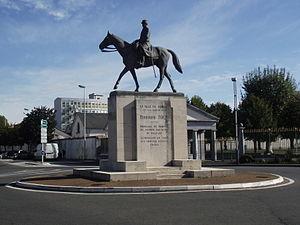
Rond-point et statue équestre de Ferdinand Foch (Tarbes, Hautes-Pyrénées, France)
Ferdinand Foch est un général, maréchal de France et membre de l’Académie française, né le 2 octobre 1851 à Tarbes, dans les Hautes-Pyrénées, et mort le 20 mars 1929 à Paris.
Cet article recense les œuvres d'art dans l'espace public des Hautes-Pyrénées, en France.
Tarbes est une commune du Sud-Ouest de la France, préfecture du département des Hautes-Pyrénées, en région Occitanie. Elle est située sur l'axe pyrénéen qui va de l'Atlantique à la Méditerranée, non loin de la frontière franco-espagnole.